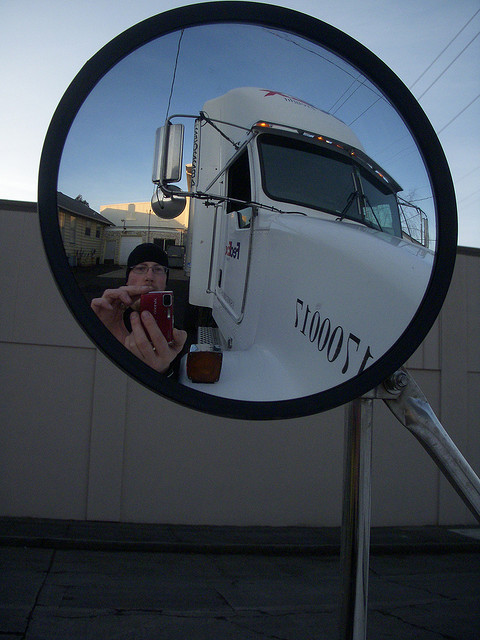
A man takes a picture of a reflection in a mirror of white semi truck.

a mirror is reflecting a man standing next to a truck

A truck mirror with a man taking a photograph on a cellphone.

A side mirror reflection of a man and a truck.